Ángel Dealbert

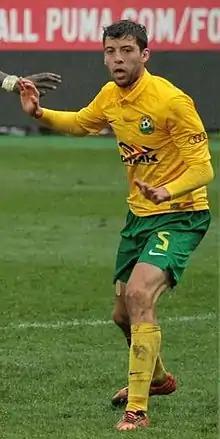
Dealbert playing for Kuban in 2012

Ángel Dealbert Ibáñez (born 1 January 1983) is a Spanish former professional footballer who played as a central defender.